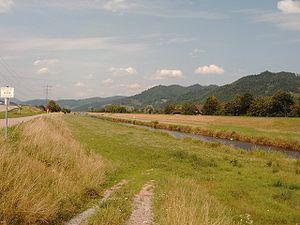
La Kinzig est une rivière allemande qui prend sa source dans la Forêt-Noire et conflue en rive droite dans le Rhin à Kehl.